Mindjedef

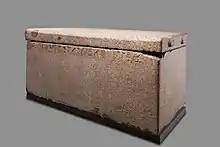
Sarcophagus of Mindjedef

Mindjedef (born 2570 BC) was a Prince of ancient Egypt, who lived during the 4th Dynasty. His name means "Enduring Like Min". Min is an Egyptian fertility god.